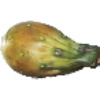
Label: Cactus fruit 1